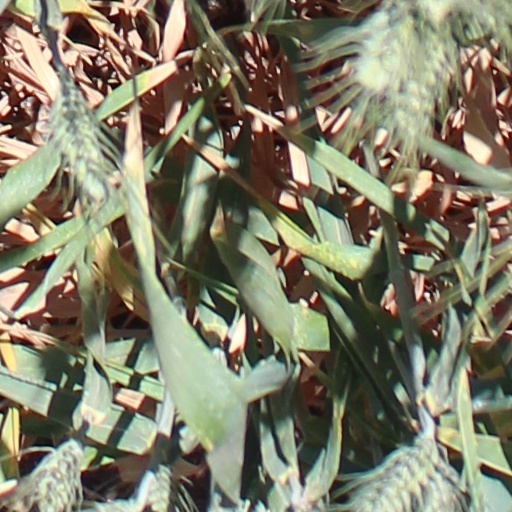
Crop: wheat